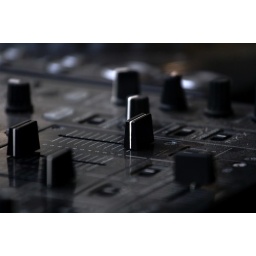
the monument is coming to life: visitors leaving messages, relaxing in seats, admiring the masterpieces of the street artists